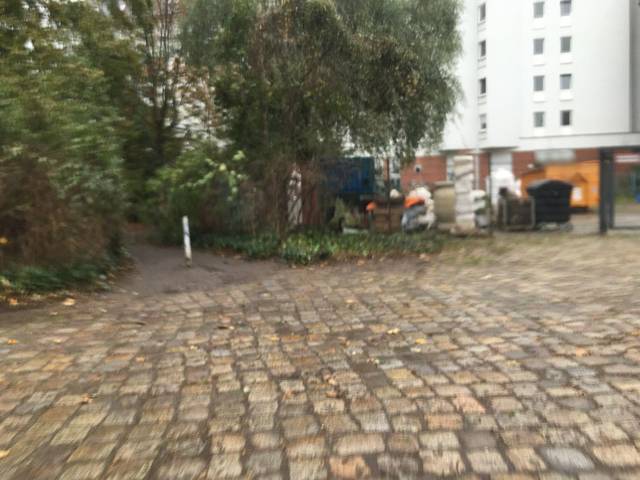
Region: Germany
Coordinates: 52.554, 13.379